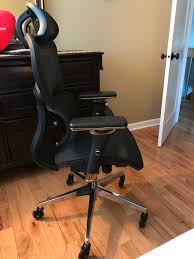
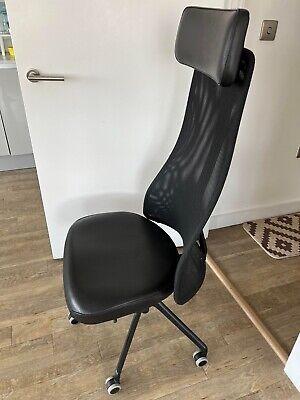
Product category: items_chair
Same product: no